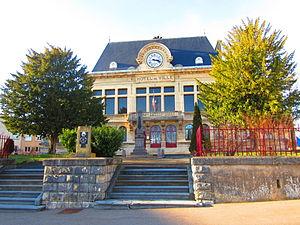
mairie Bouligny